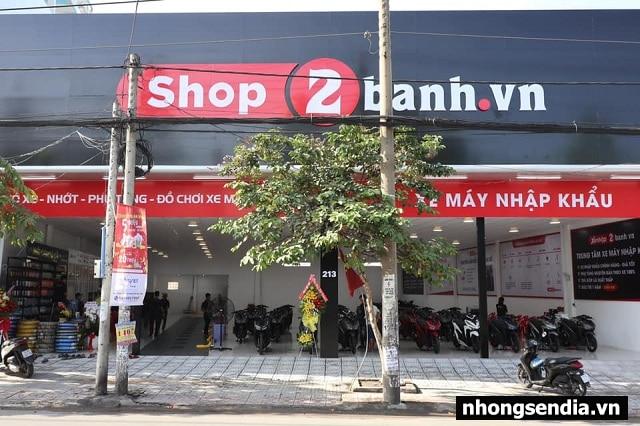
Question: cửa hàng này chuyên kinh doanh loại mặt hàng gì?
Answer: xe máy